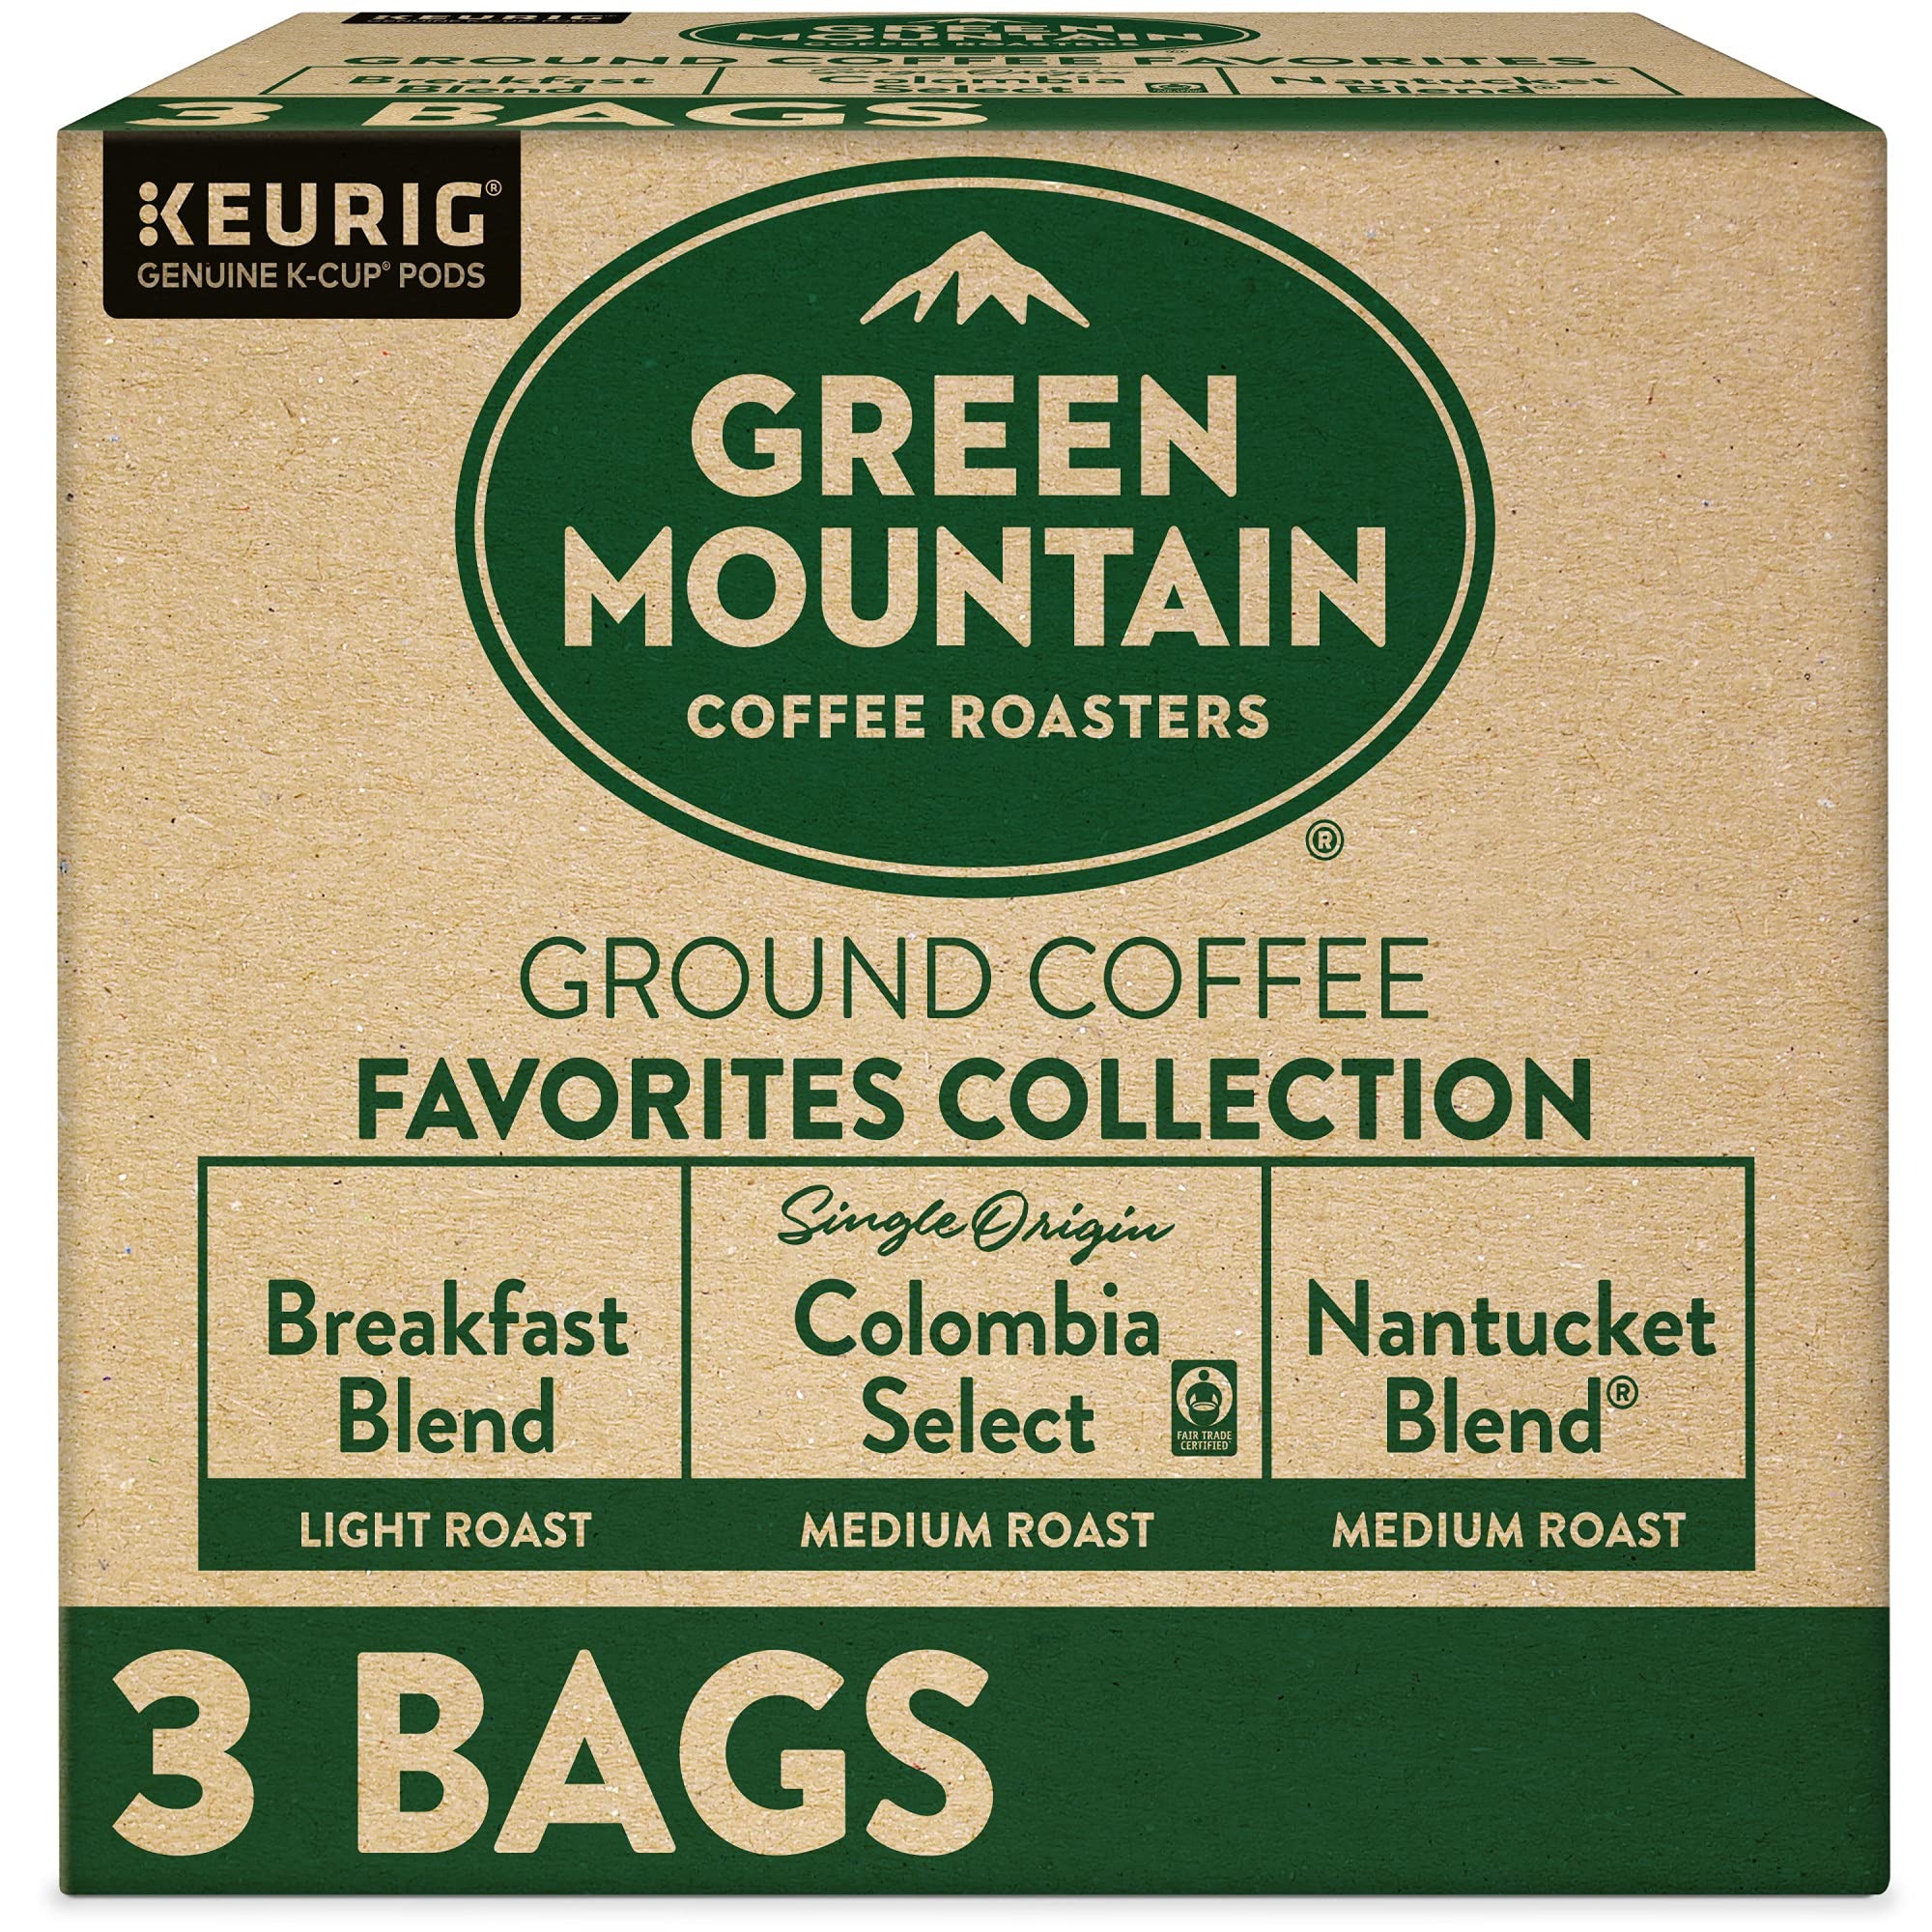
Item Name: Green Mountain Coffee Roasters Ground Coffee Favorites Collection Variety Pack, 100% Arabica, 12oz. Bagged,12 Ounce (Pack of 3)
Bullet Point 1: ROAST: An inspired selection of light and medium roasts, perfect for exploring the variety and tasting the tradition of Green Mountain Coffee Roasters.
Bullet Point 2: SUSTAINABILITY: Committed to 100% responsibly sourced coffee by end of 2020.
Bullet Point 3: Each K-Cup pod is made with 100% Arabica ground coffee and no artificial ingredients
Bullet Point 4: Certified Orthodox Union Kosher (U)
Bullet Point 5: INCLUDES: 3 Premium Roast & Ground Bags of the following varieties: Green Mountain Coffee Roasters Breakfast Blend, Green Mountain Coffee Roasters Colombia Select and Green Mountain Coffee Roasters Nantucket Blend.
Value: 36.0
Unit: Ounce

Price: 18.24